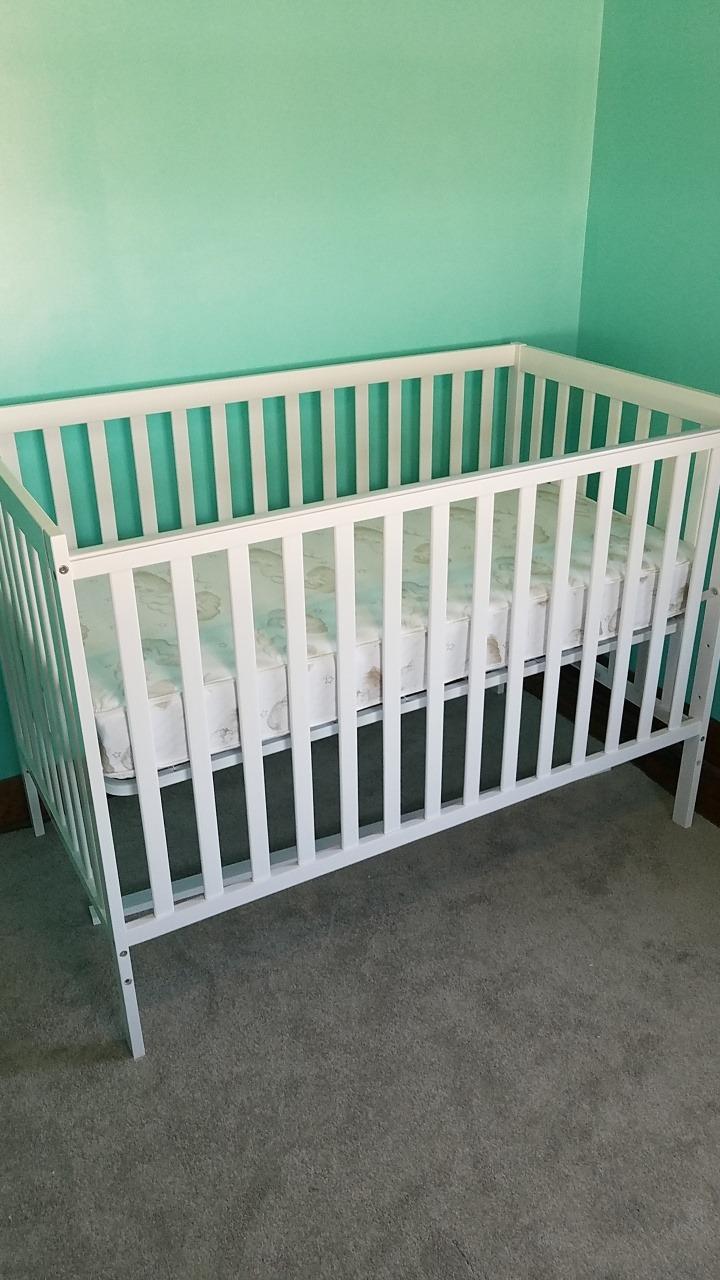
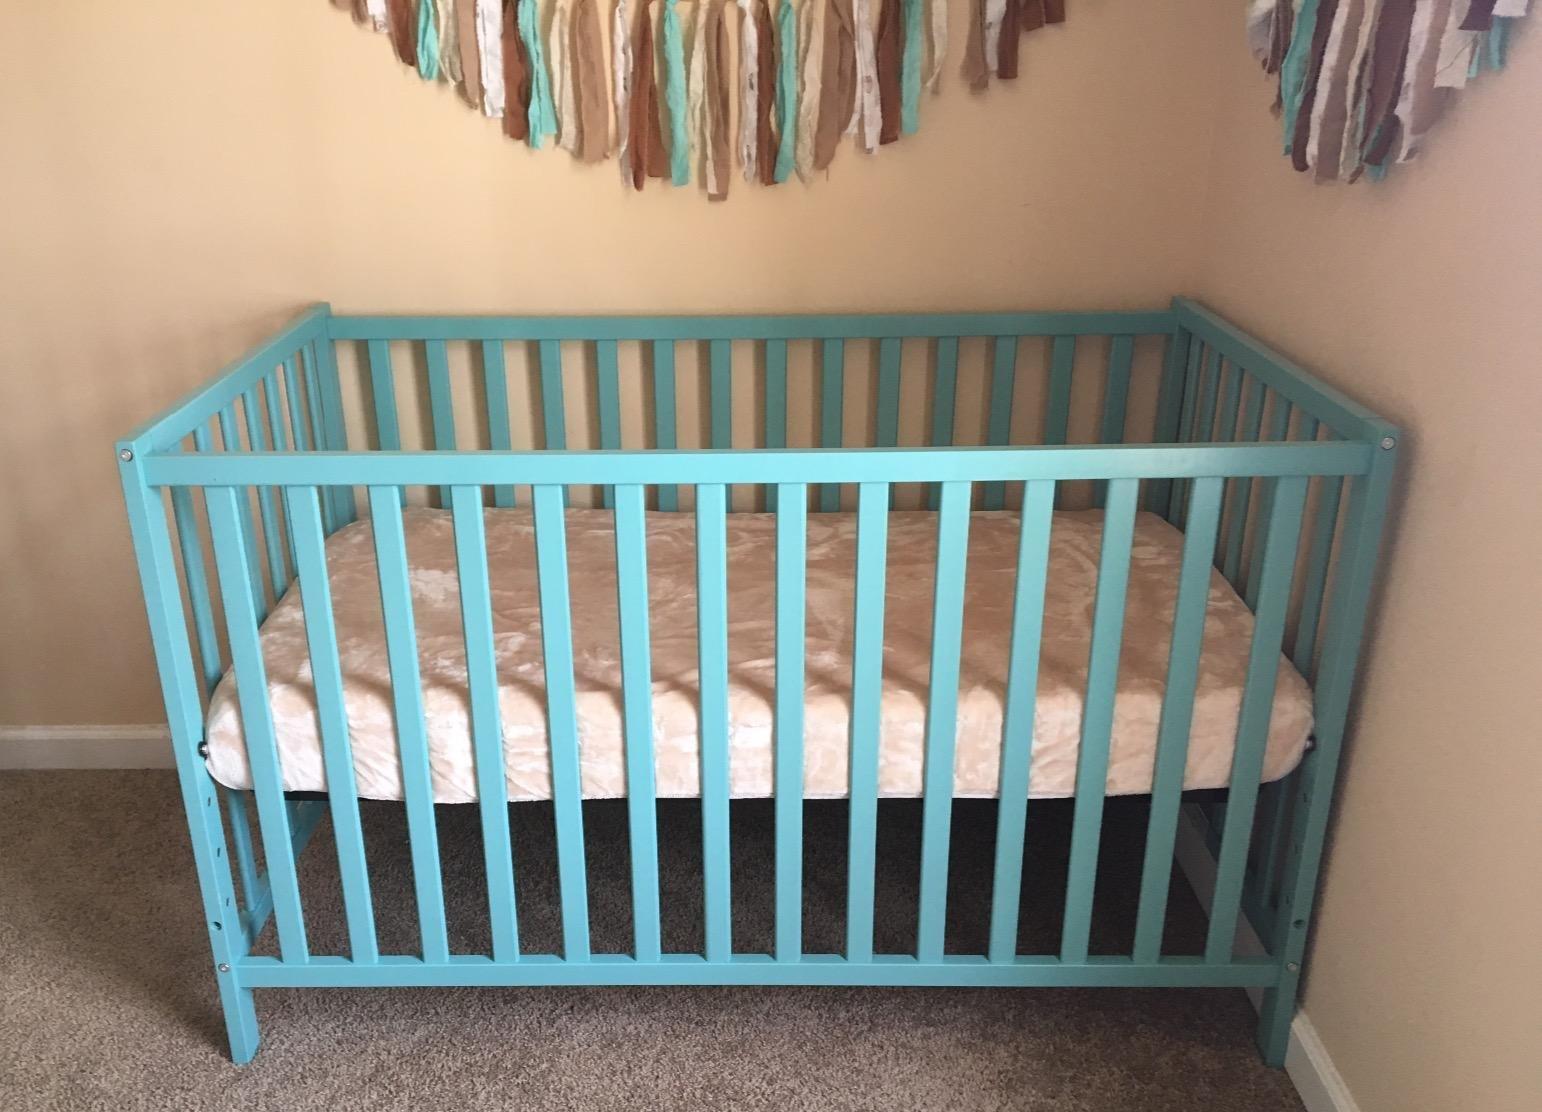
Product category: products_crib
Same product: no